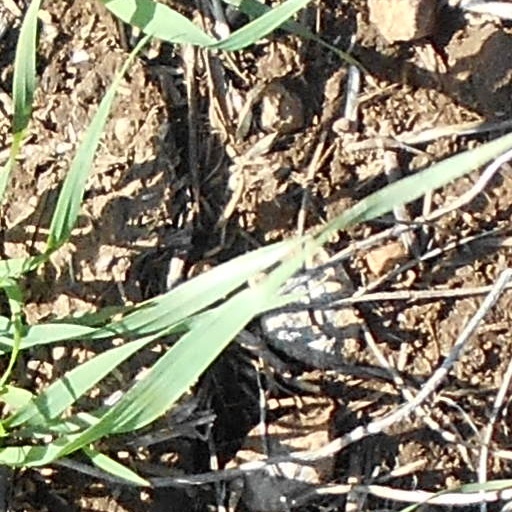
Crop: wheat